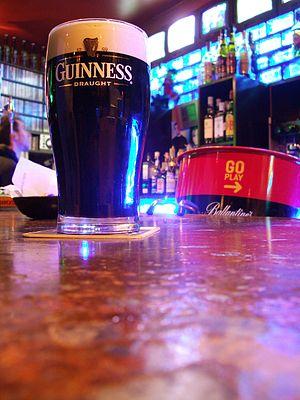
Guinness est une marque de bière ainsi qu'une brasserie irlandaise. Fondée en 1759, celle-ci est devenue une entreprise de taille mondiale avec l'acquisition en 1986 de Distillers Company, un groupe écossais possédant notamment les marques de whiskies Johnnie Walker, Ballantine's ou Chivas Regal. Guinness PLC a disparu en 1997, date de la création de l'entreprise Diageo PLC par fusion-acquisition avec Grand Metropolitan.
La bière brune est une bière de couleur brune, du brun acajou au noir ébène, obtenue grâce à l'utilisation de malt plus ou moins torréfié et/ou de colorant ou de bière colorante pour les pays interdisant l'utilisation de colorants.